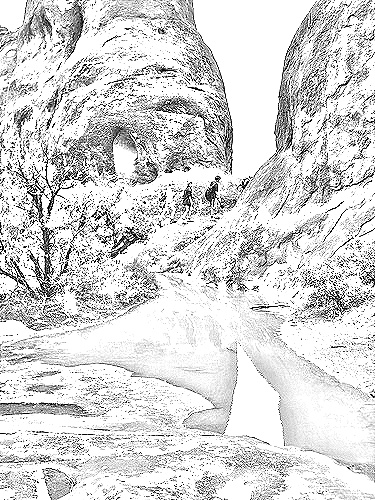
Portrait style: Sketch Portrait